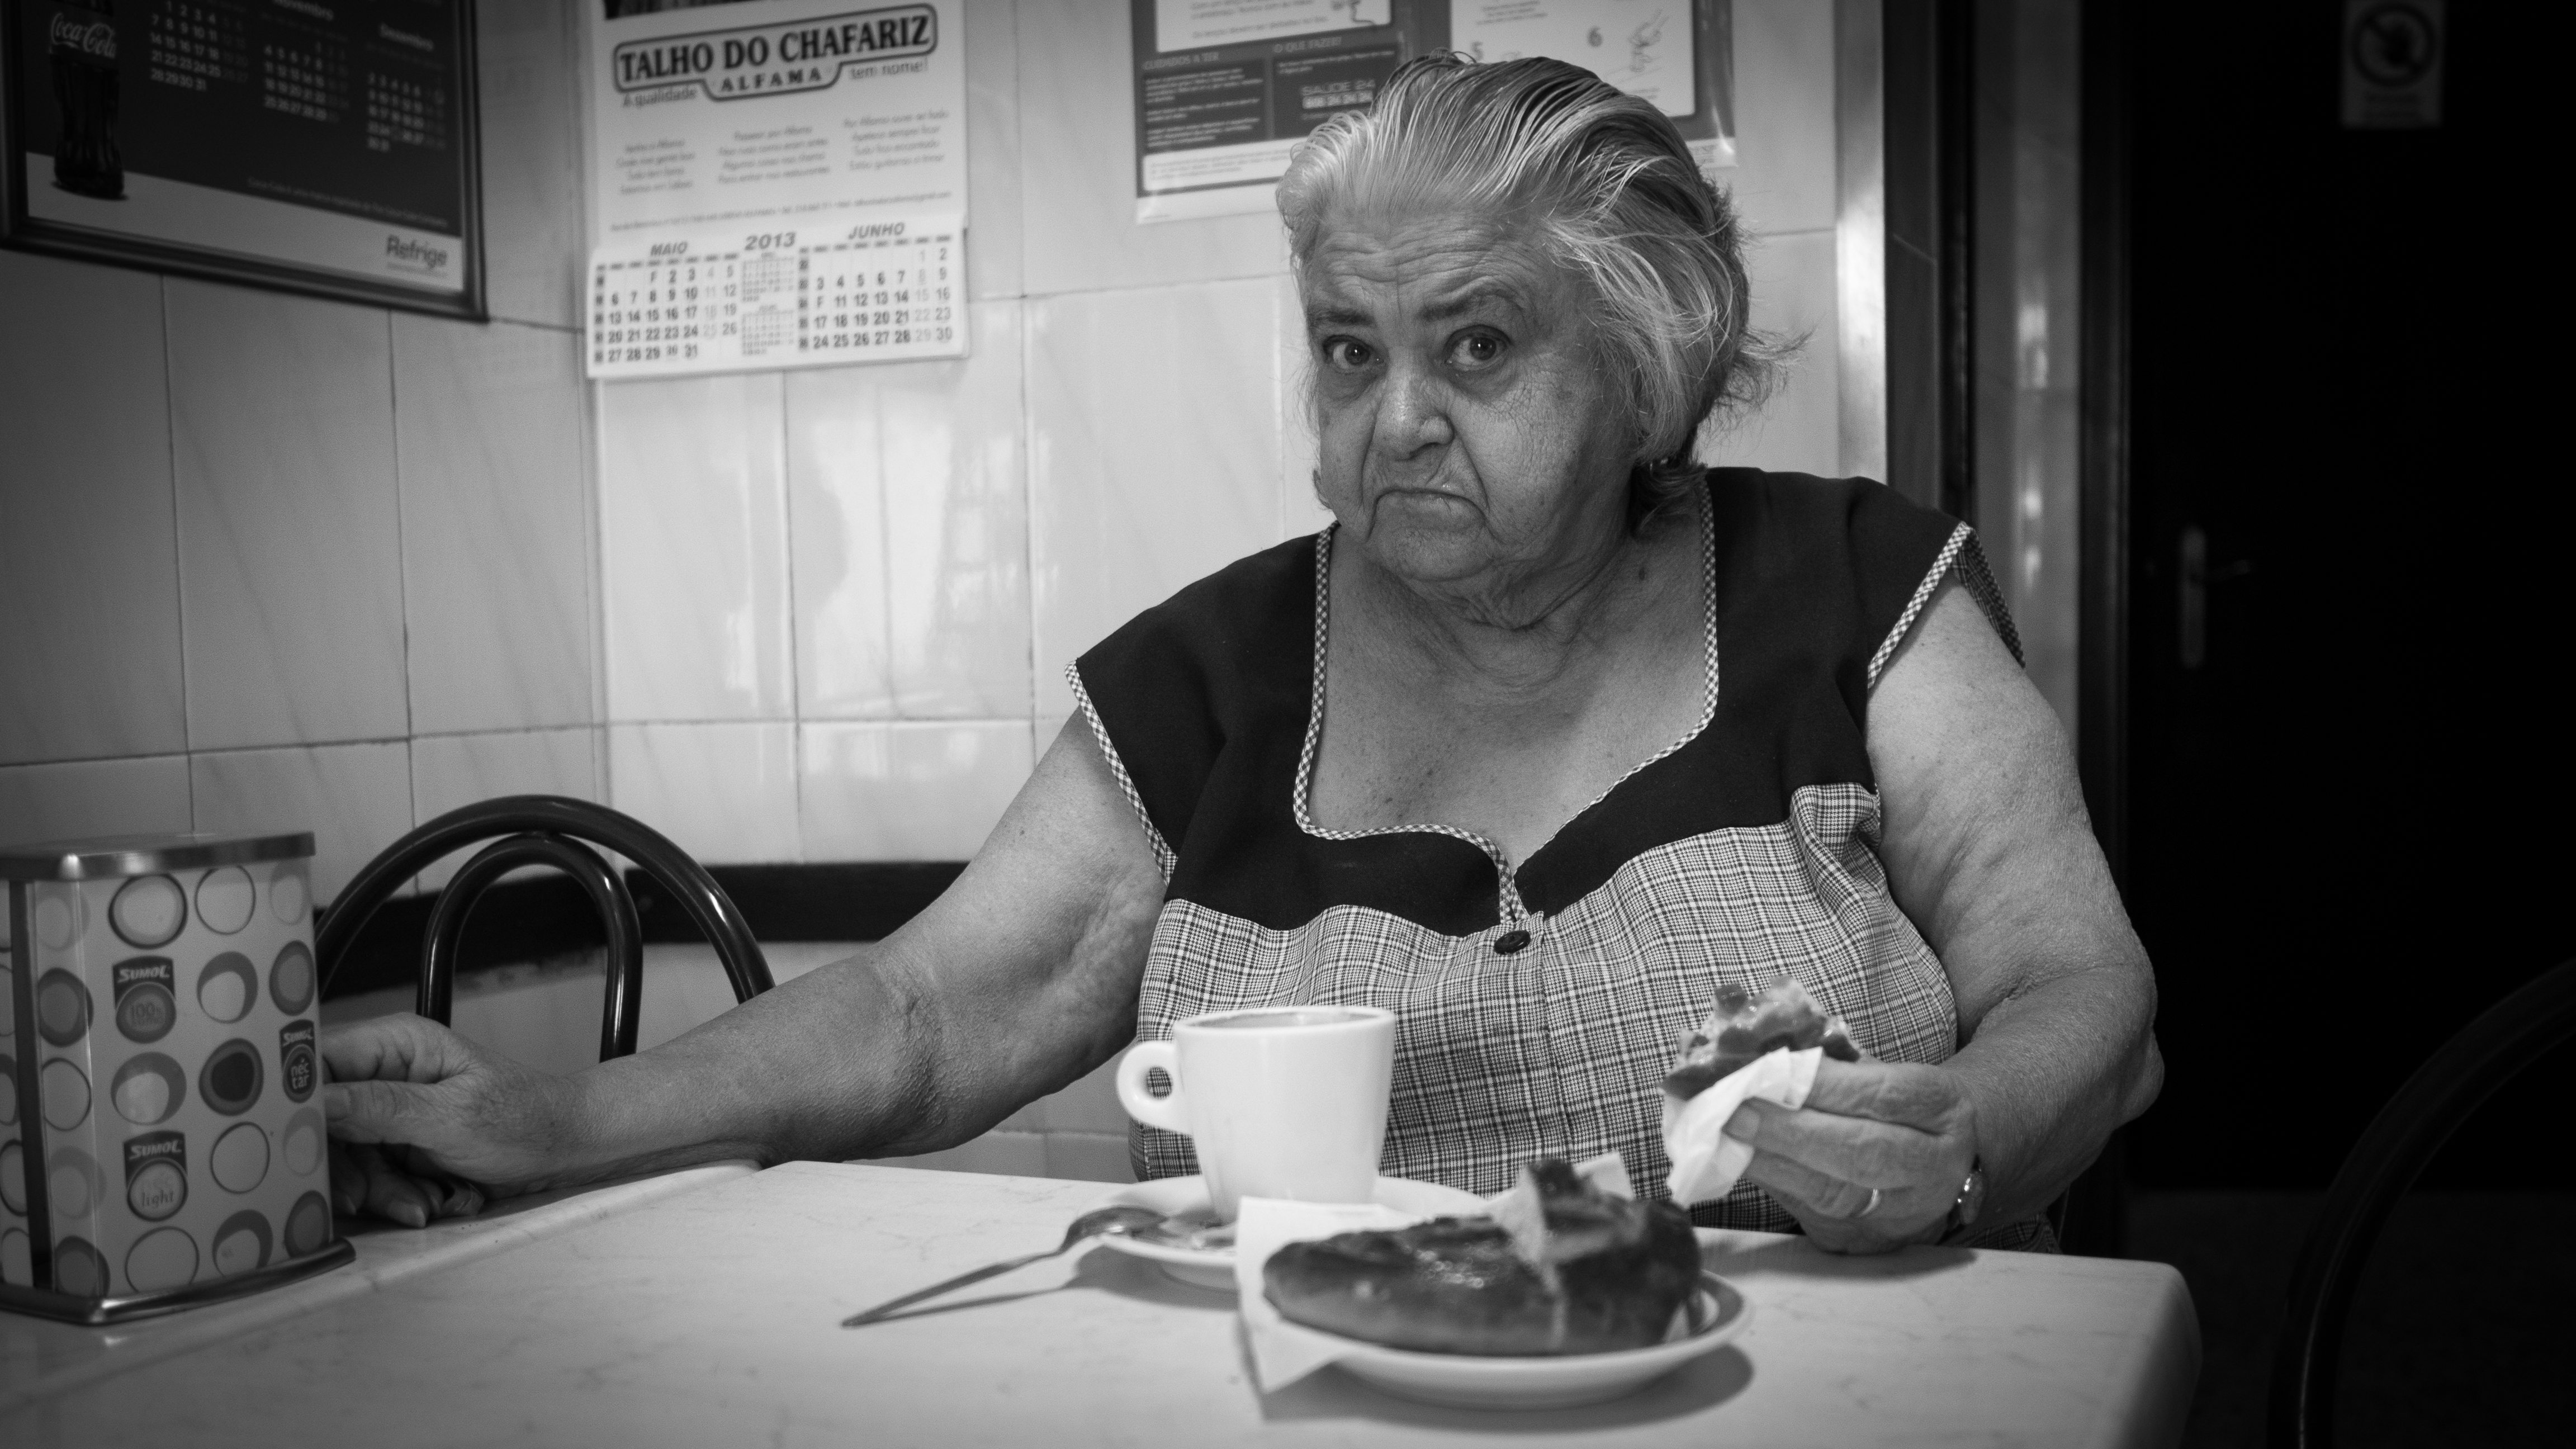
person, black and white, white, street, photography, ebook, training, black, monochrome, conversation, streetphotography, flickr, thomas, video, olympus, photograph, omd, fuji, leica, monochrom, leuthard, hcb, thomasleuthard, monochrome photography